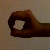
The image shows a hand gesture representing the number 0 in Indian Sign Language.